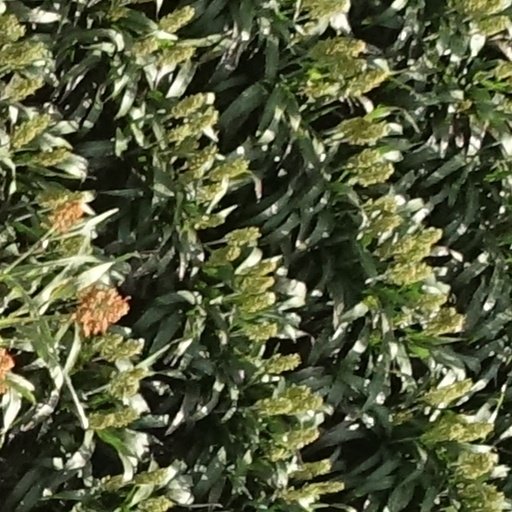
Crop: sorghum